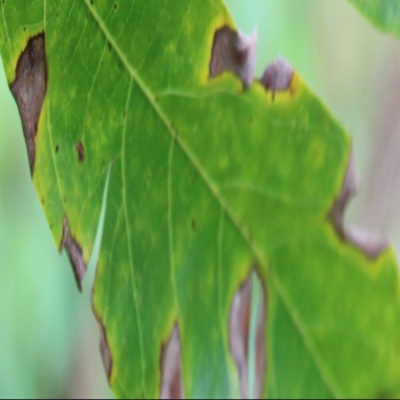
Crop: Cassava
Condition: brown spot